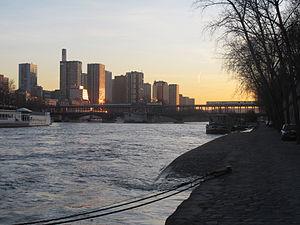
Vue du Front-de-Seine et du pont de Bir-Hakeim, depuis le port Debilly à Paris.
Le quartier de Beaugrenelle est un quartier de Paris situé sur le Front-de-Seine, dans l'ouest du 15ᵉ arrondissement.